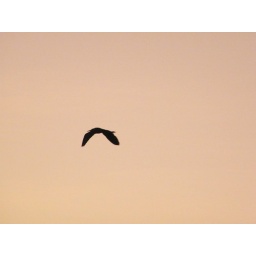
heron against the pink dawn sky